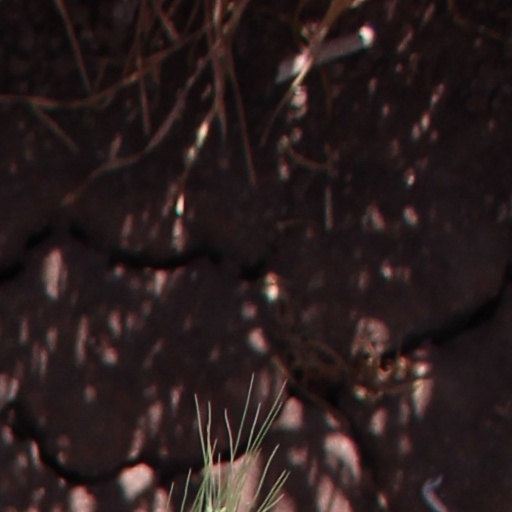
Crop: wheat